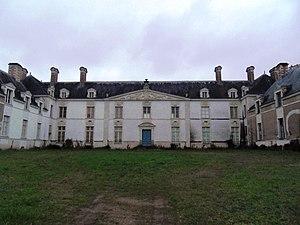
Château de la seylleraie
Famille d'ancienne extraction 9 générations à la réformation de 1669.
Le château de la Seilleraye est un édifice du XVIIᵉ siècle, qui se trouvesur le territoire de la commune de Carquefou en France.
Cet article recense les monuments historiques en Loire-Atlantique, en France, répertoriés sur la base Mérimée.